Edmund Lyons, 1st Baron Lyons

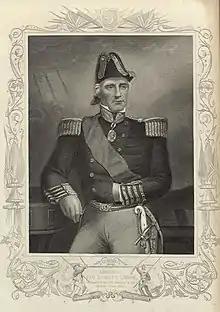
Portrait of Admiral Sir Edmund Lyons

Lieutenant Maine Walrond Lyons, one of Edmund Lyons's younger brothers, was killed at the Battle of Navarino in 1827. The Duke of Clarence, who was the heir presumptive to the British throne, subsequently appointed Edmund, in 1828, to command the 46-gun frigate during the end of the Greek War of Independence.